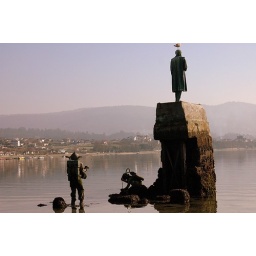
A monument in honor of Julio Verne, in Cesantes (Galicia-Spain). When the sea raises only verne keeps over the water